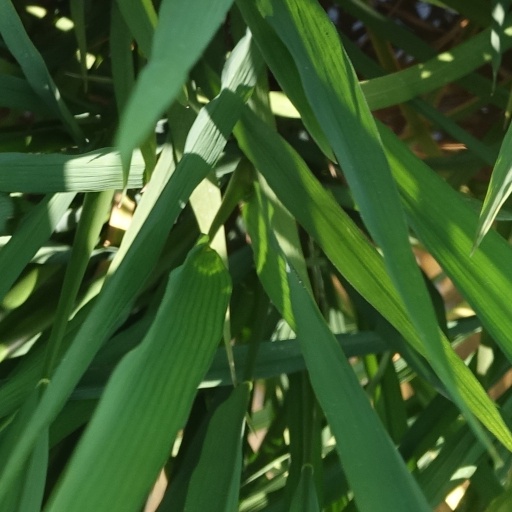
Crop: rice